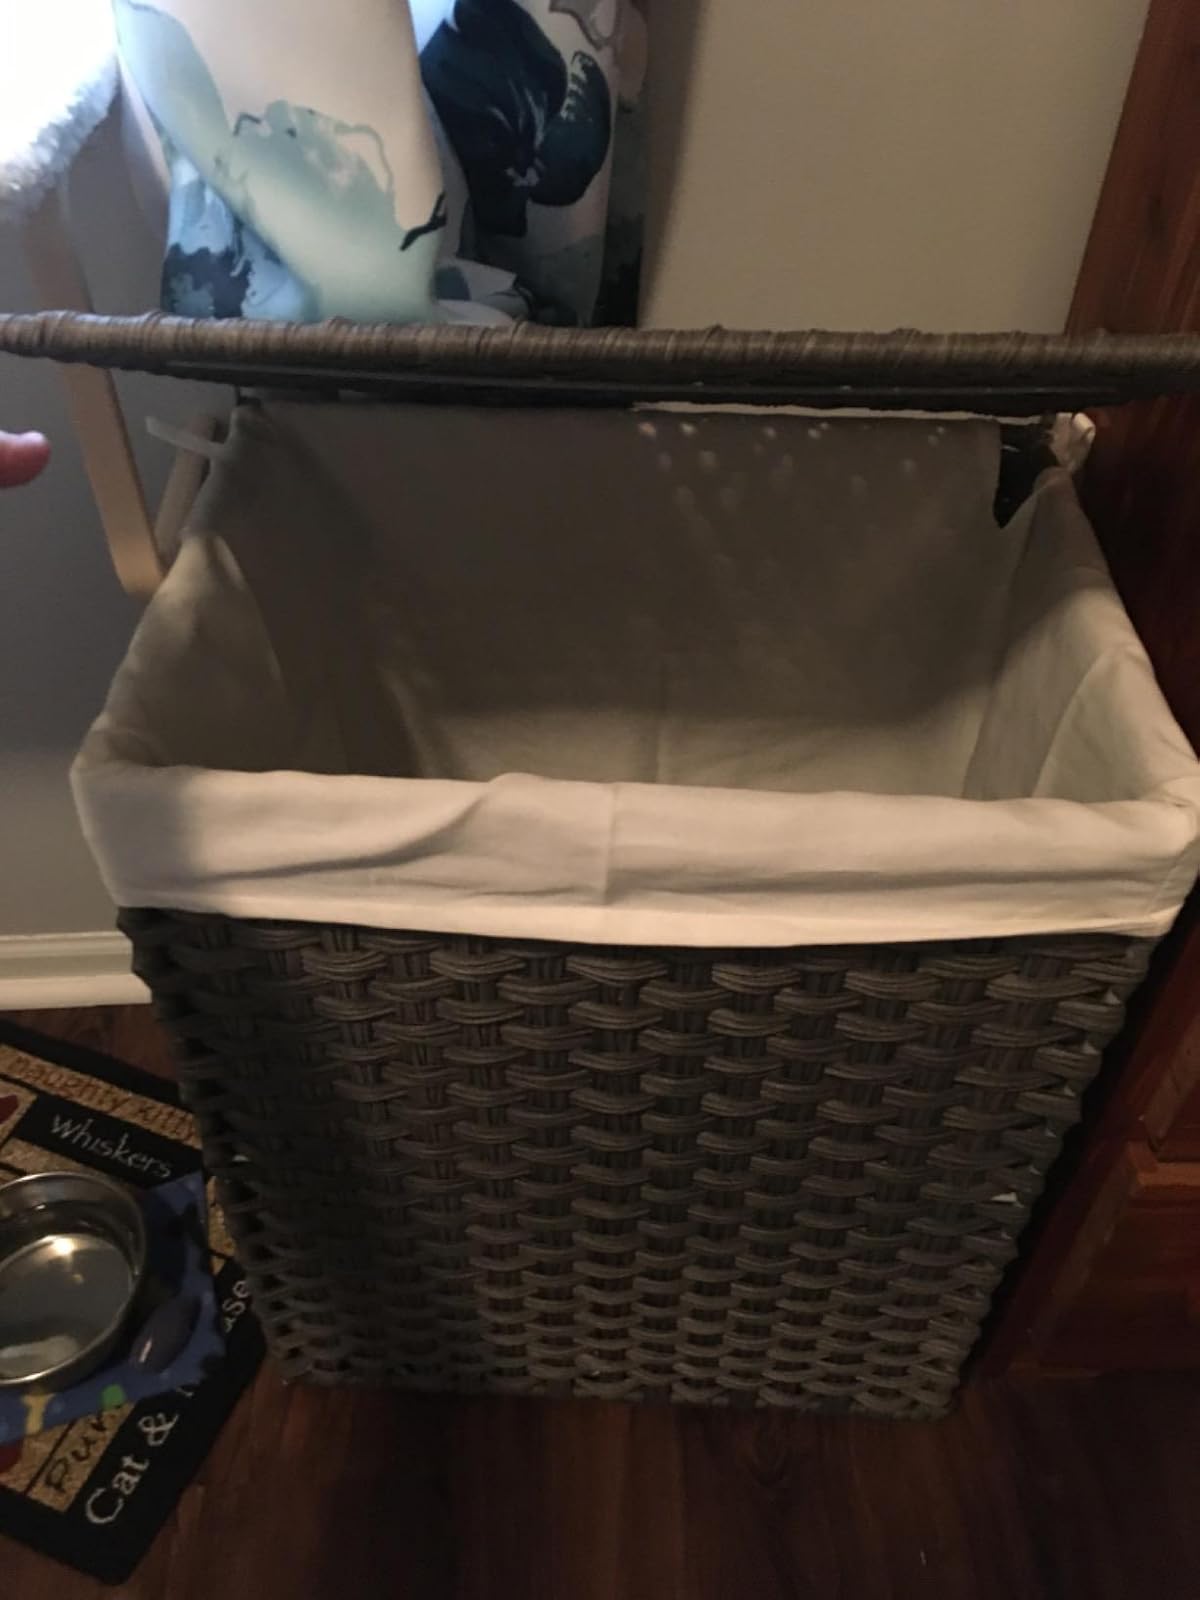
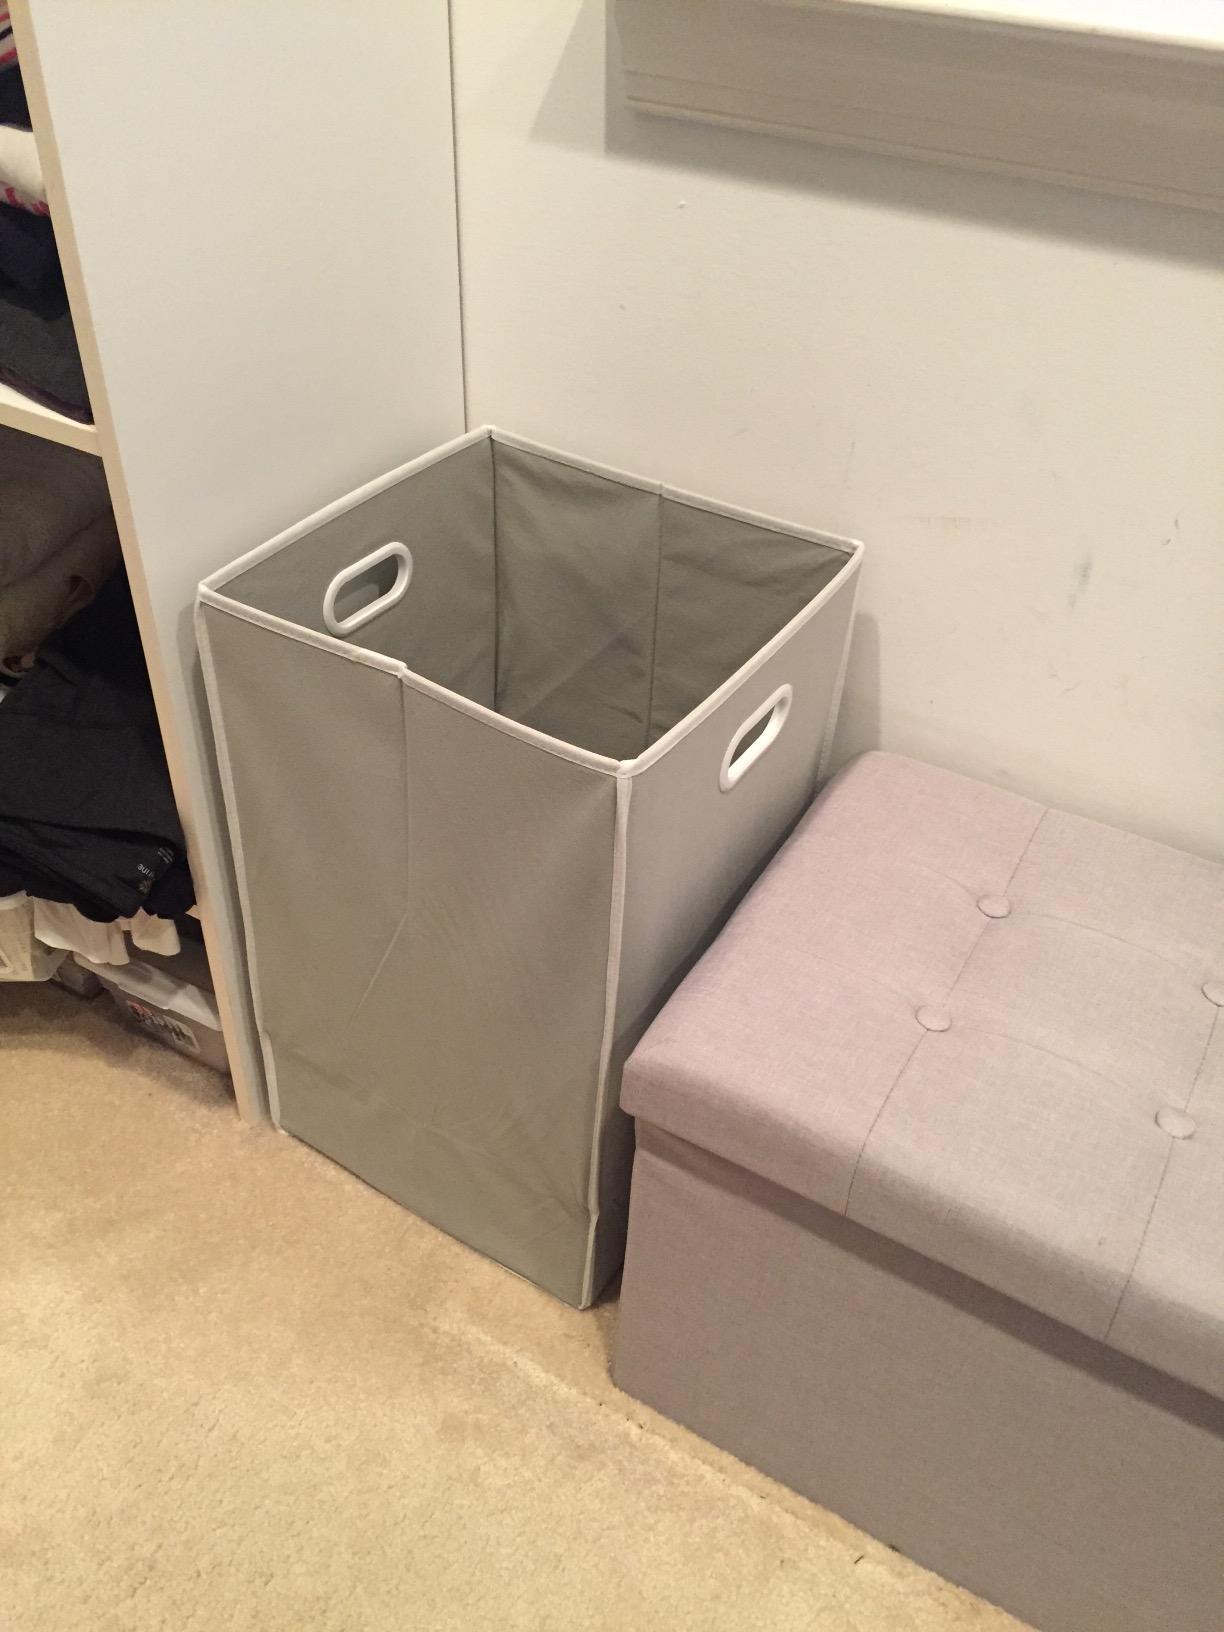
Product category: items_hamper
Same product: no